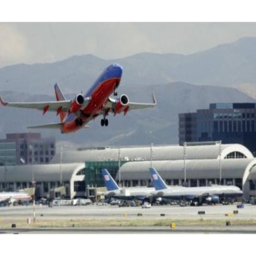
southwest is getting ready for its first flights which start sunday .